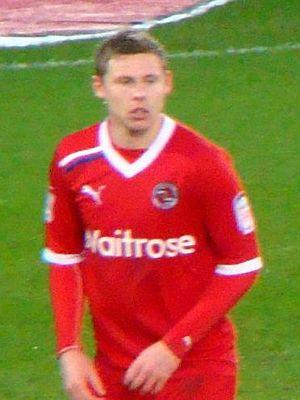
Simon Church, né le 10 décembre 1988 à High Wycombe, est un footballeur international gallois qui évolue au poste d'attaquant au Plymouth Argyle.